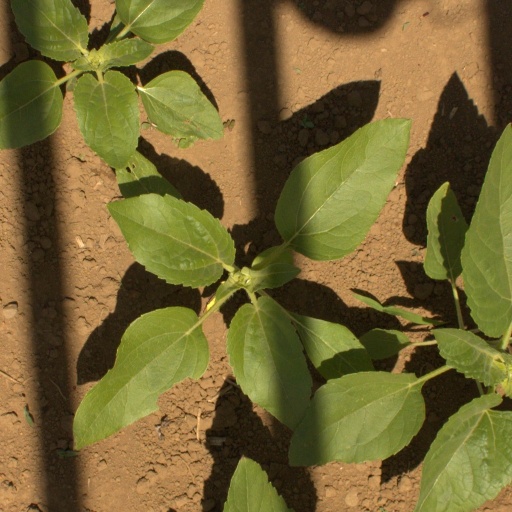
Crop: Jerusalem artichoke